Mount Pinafore

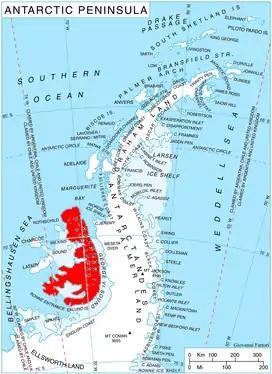
Location of Alexander Island in the Antarctic Peninsula region

Mount Pinafore is a prominent peak rising to about 1,100 m lying between Bartok Glacier and Sullivan Glacier situated in the northern portion of Alexander Island, Antarctica. It is located 6.27 km southeast of Lyubimets Nunatak, 9.26 km south-southeast of Kozhuh Peak, and surmounts Bartók Glacier to the northwest. The mountain is named by the United Kingdom Antarctic Place-Names Committee in 1977, in association with nearby Gilbert Glacier and Sullivan Glacier after the 1878 comic opera "H.M.S. Pinafore".